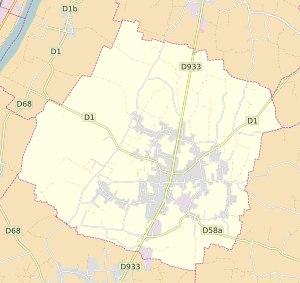
Manziat est une commune française, située dans le département de l'Ain en région Auvergne-Rhône-Alpes.